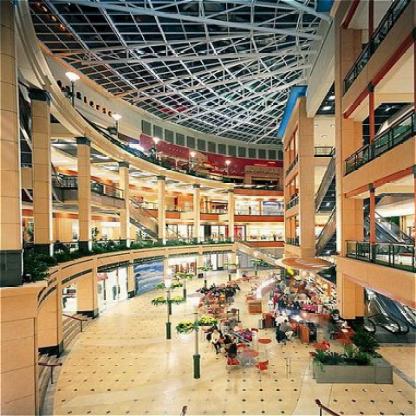
Scene: Indoor